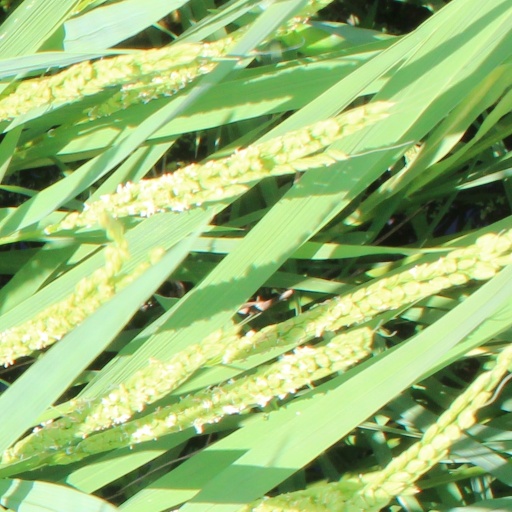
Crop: rice